Slepče, Demir Hisar

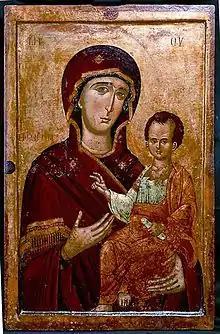
Icon of Mother of God, 16th century

In March, 2013 in the building of the House of Culture, the Russian ballet producer Grishko has opened a working facility with a capacity of 60 employees. Grishko produces shoes for all dance styles, theatrical costumes, fitness clothing, yoga and other leisure activities, and products are available in over 60 countries on many continents.